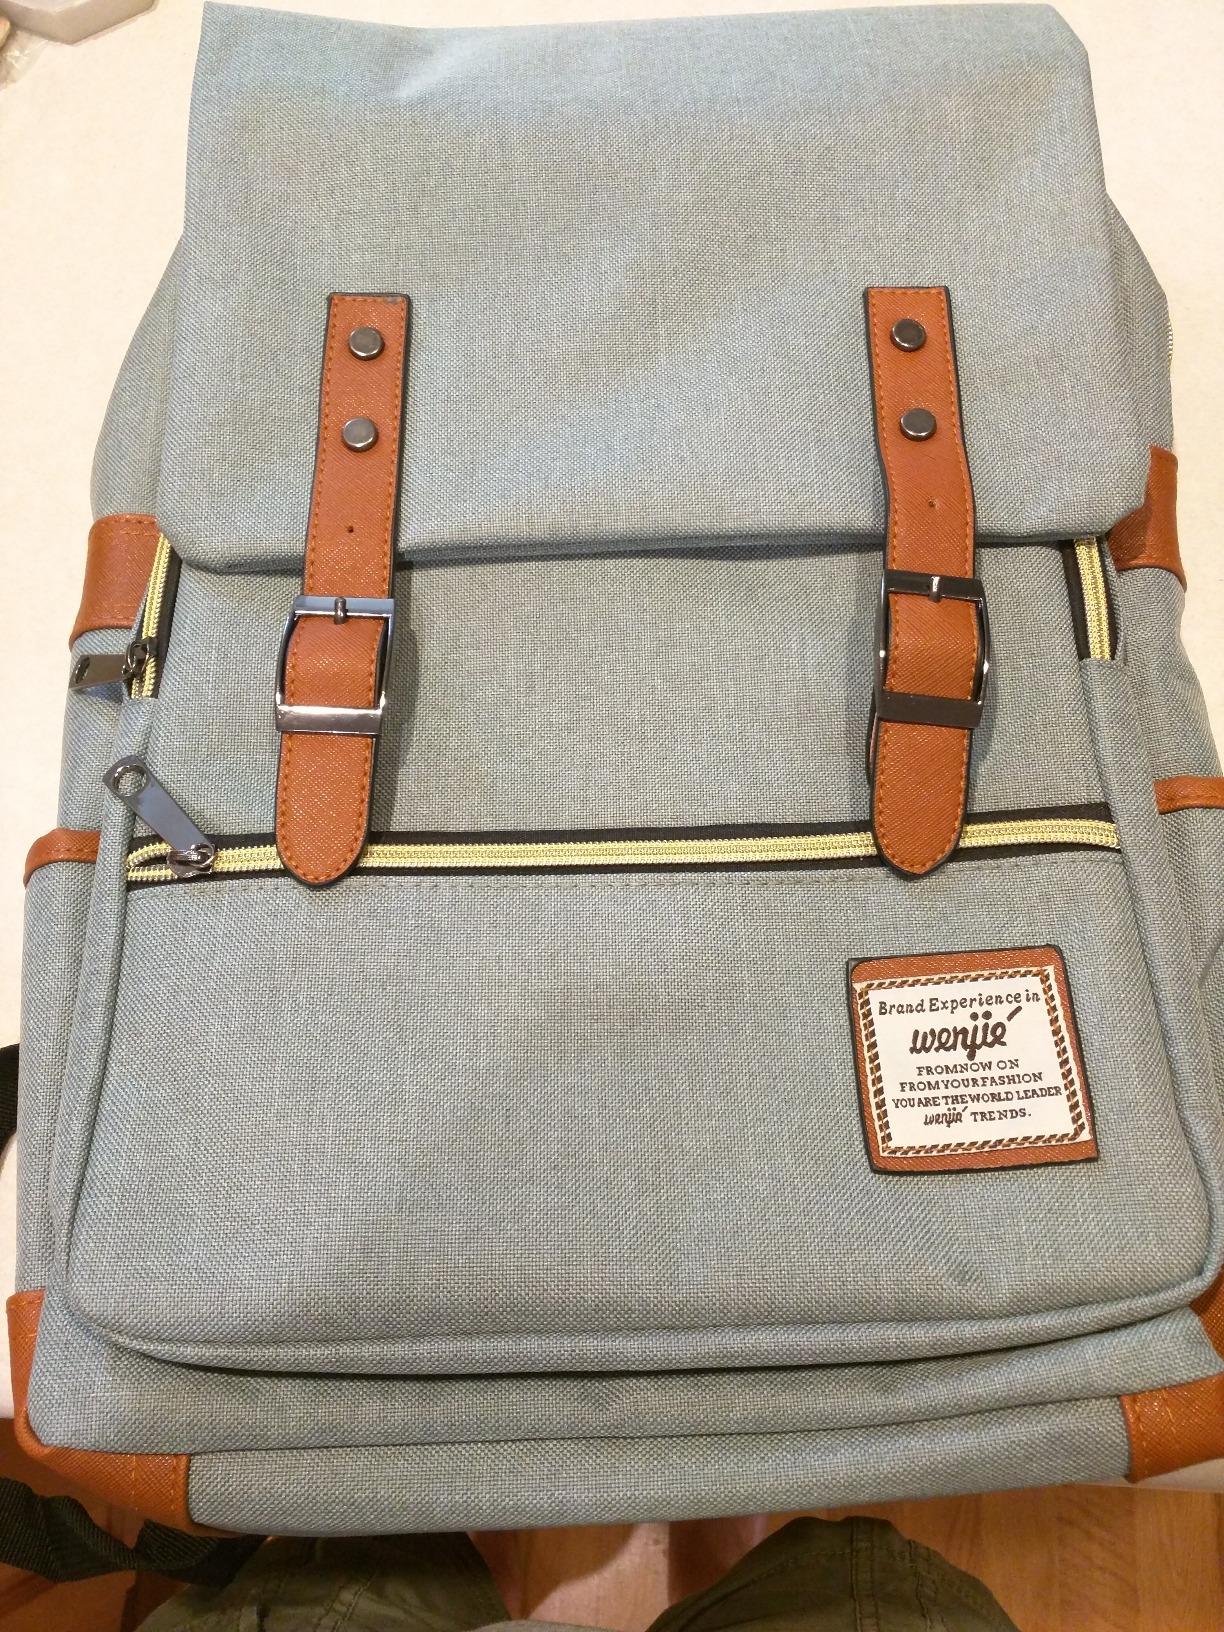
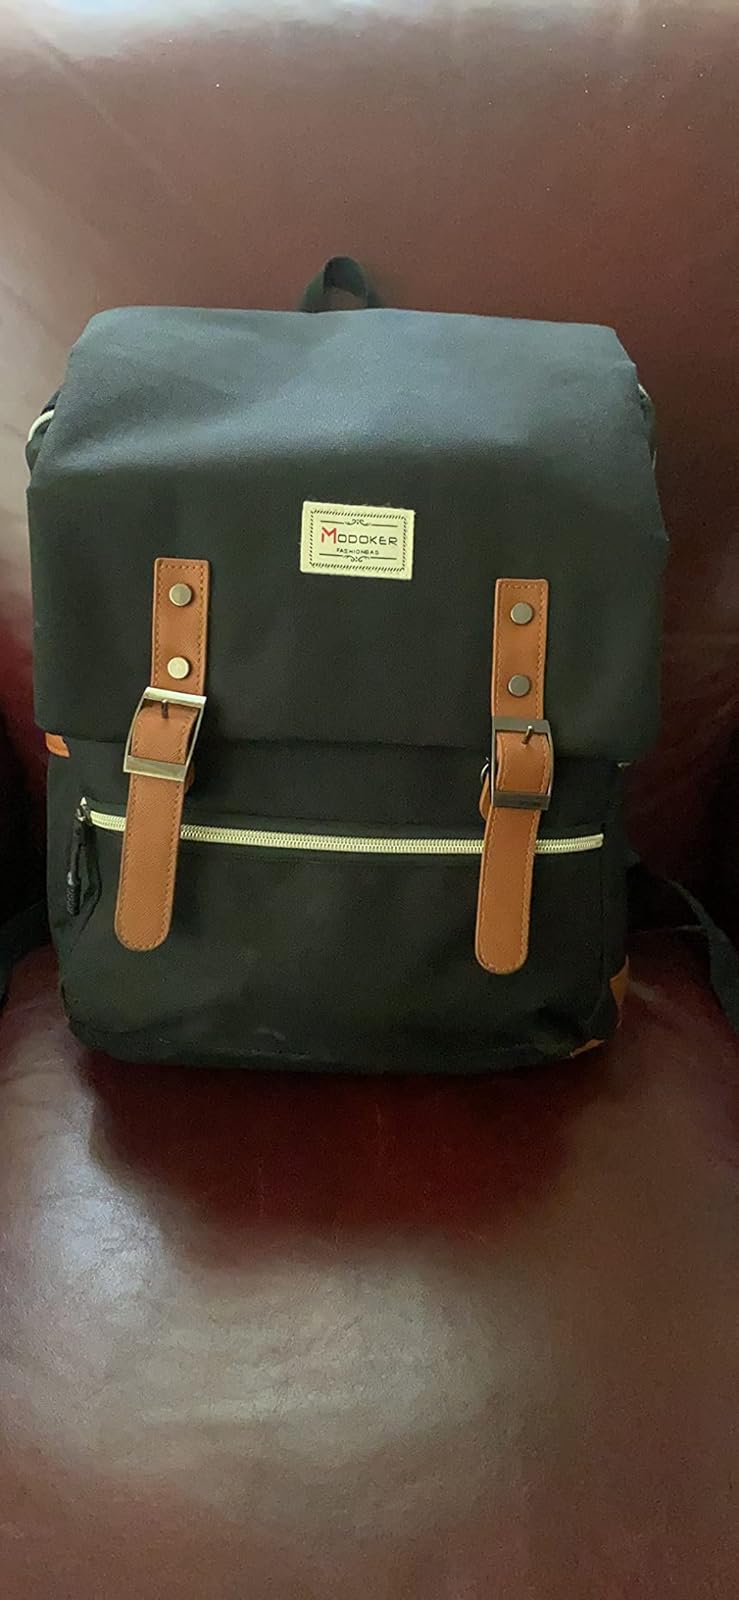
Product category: bag
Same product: no